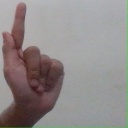
अक्षर: ळ